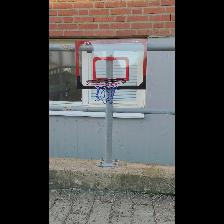
Label: NonHuman